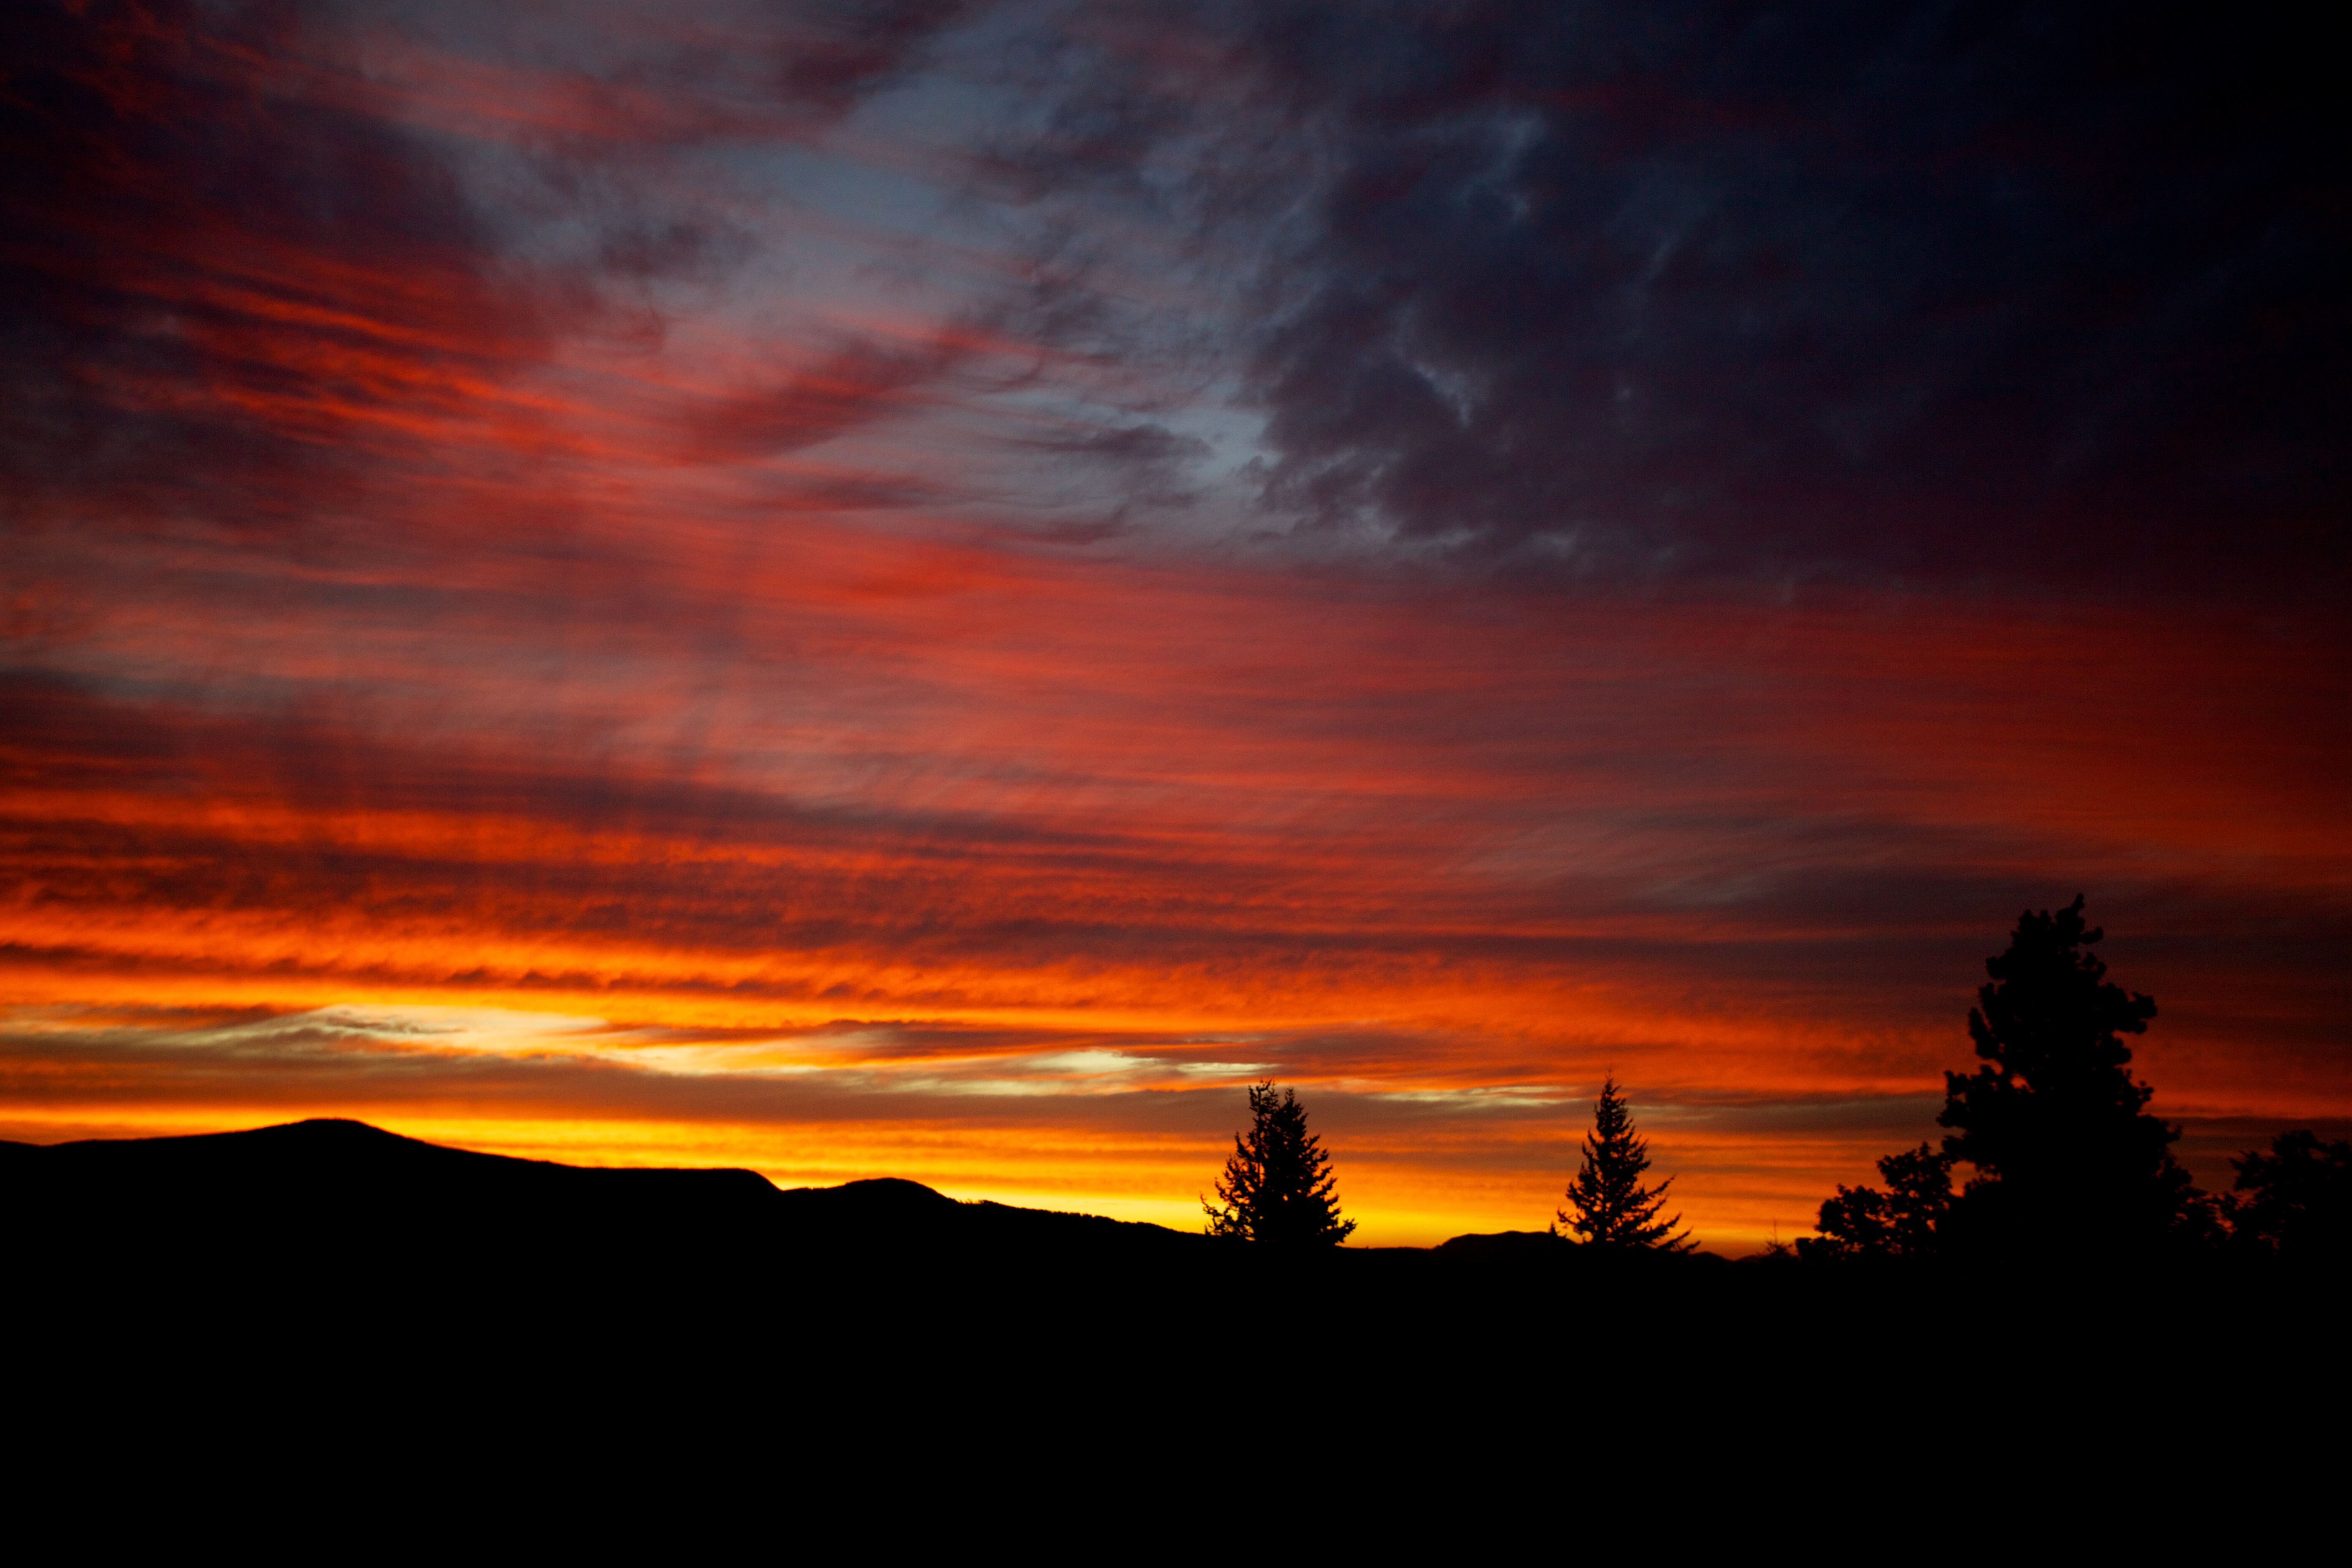
nature, horizon, silhouette, outline, mountain, cloud, sky, sunrise, sunset, photography, sunlight, morning, dawn, atmosphere, summer, dusk, evening, red, natural, canon, usa, vinyard, northwest, west, north, eos, clouds, 2012, colors, mark, ii, 5d, epic, vibrant, 1740, oregon, zach, dischner, hoodriver, mthood, afterglow, 5dmii, pnw, pacifc, red sky at morning